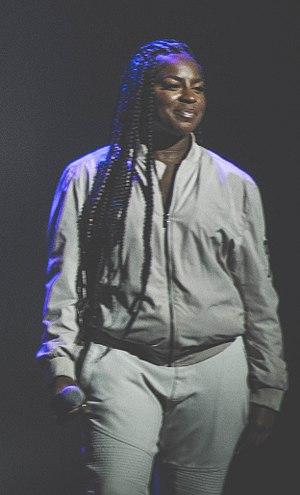
Anna Kendrick/Ester Dean
Esther Renay Dean, née le 15 avril 1986, est une auteur-compositeur-interprète américaine.